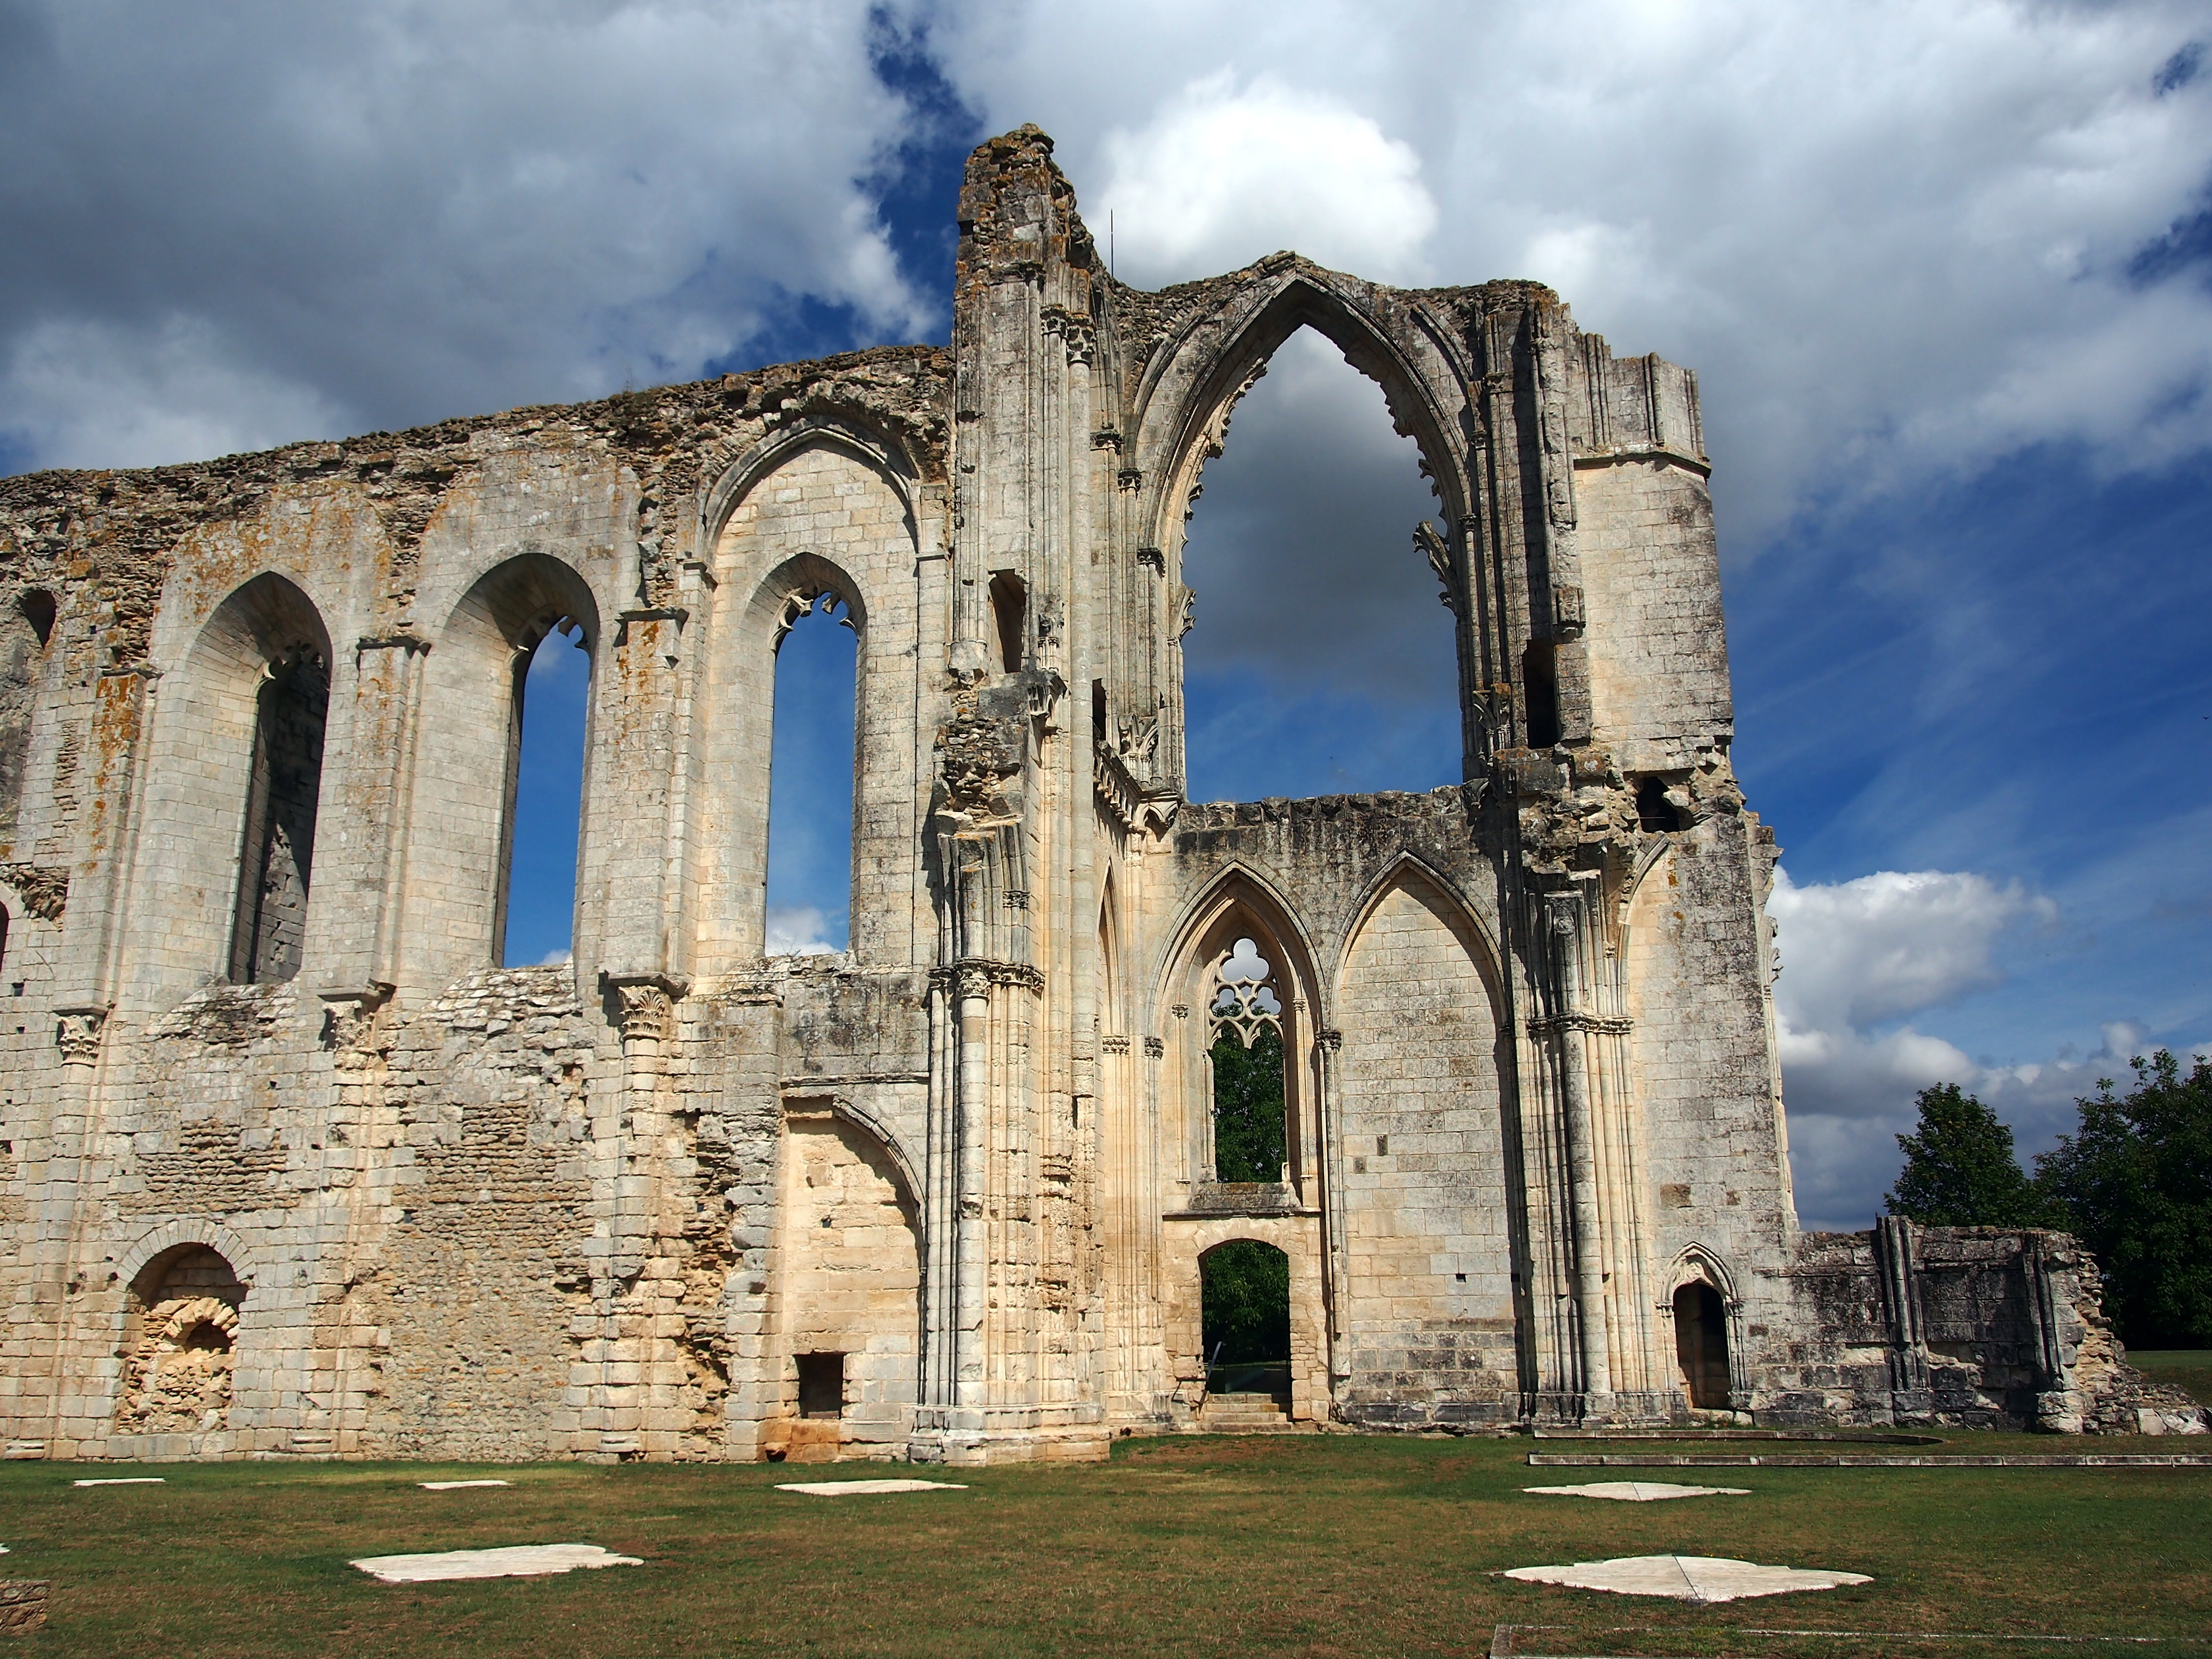
architecture, building, france, arch, landmark, church, cathedral, ruin, place of worship, religious, ruins, arches, monastery, abbey, remains, historic site, ancient history, maillezais cathedral, st peter maillezais, ancient roman architecture